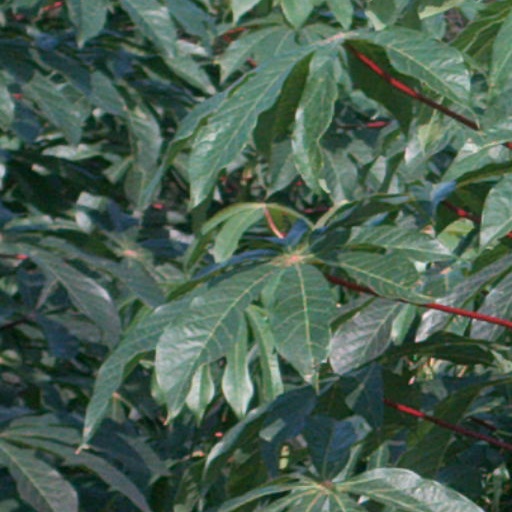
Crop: cassava